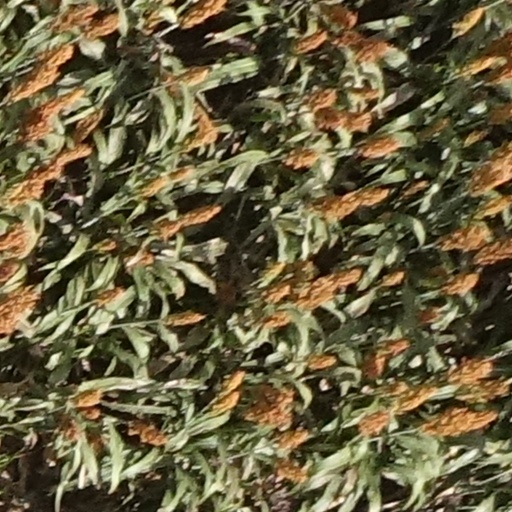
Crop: sorghum